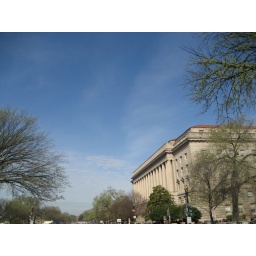
The Smithsonian under the very goregeous blue sky. Perfect walking day. :)